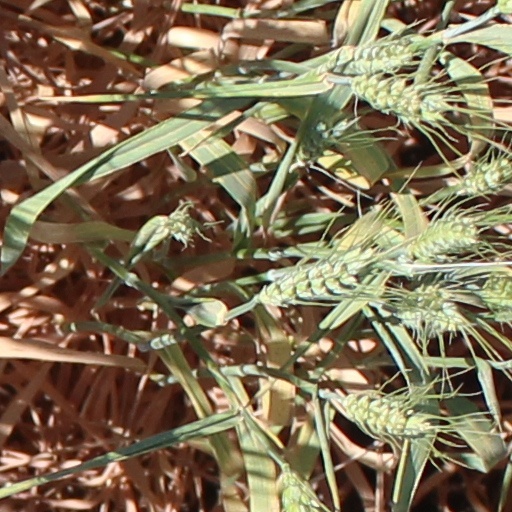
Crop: wheat